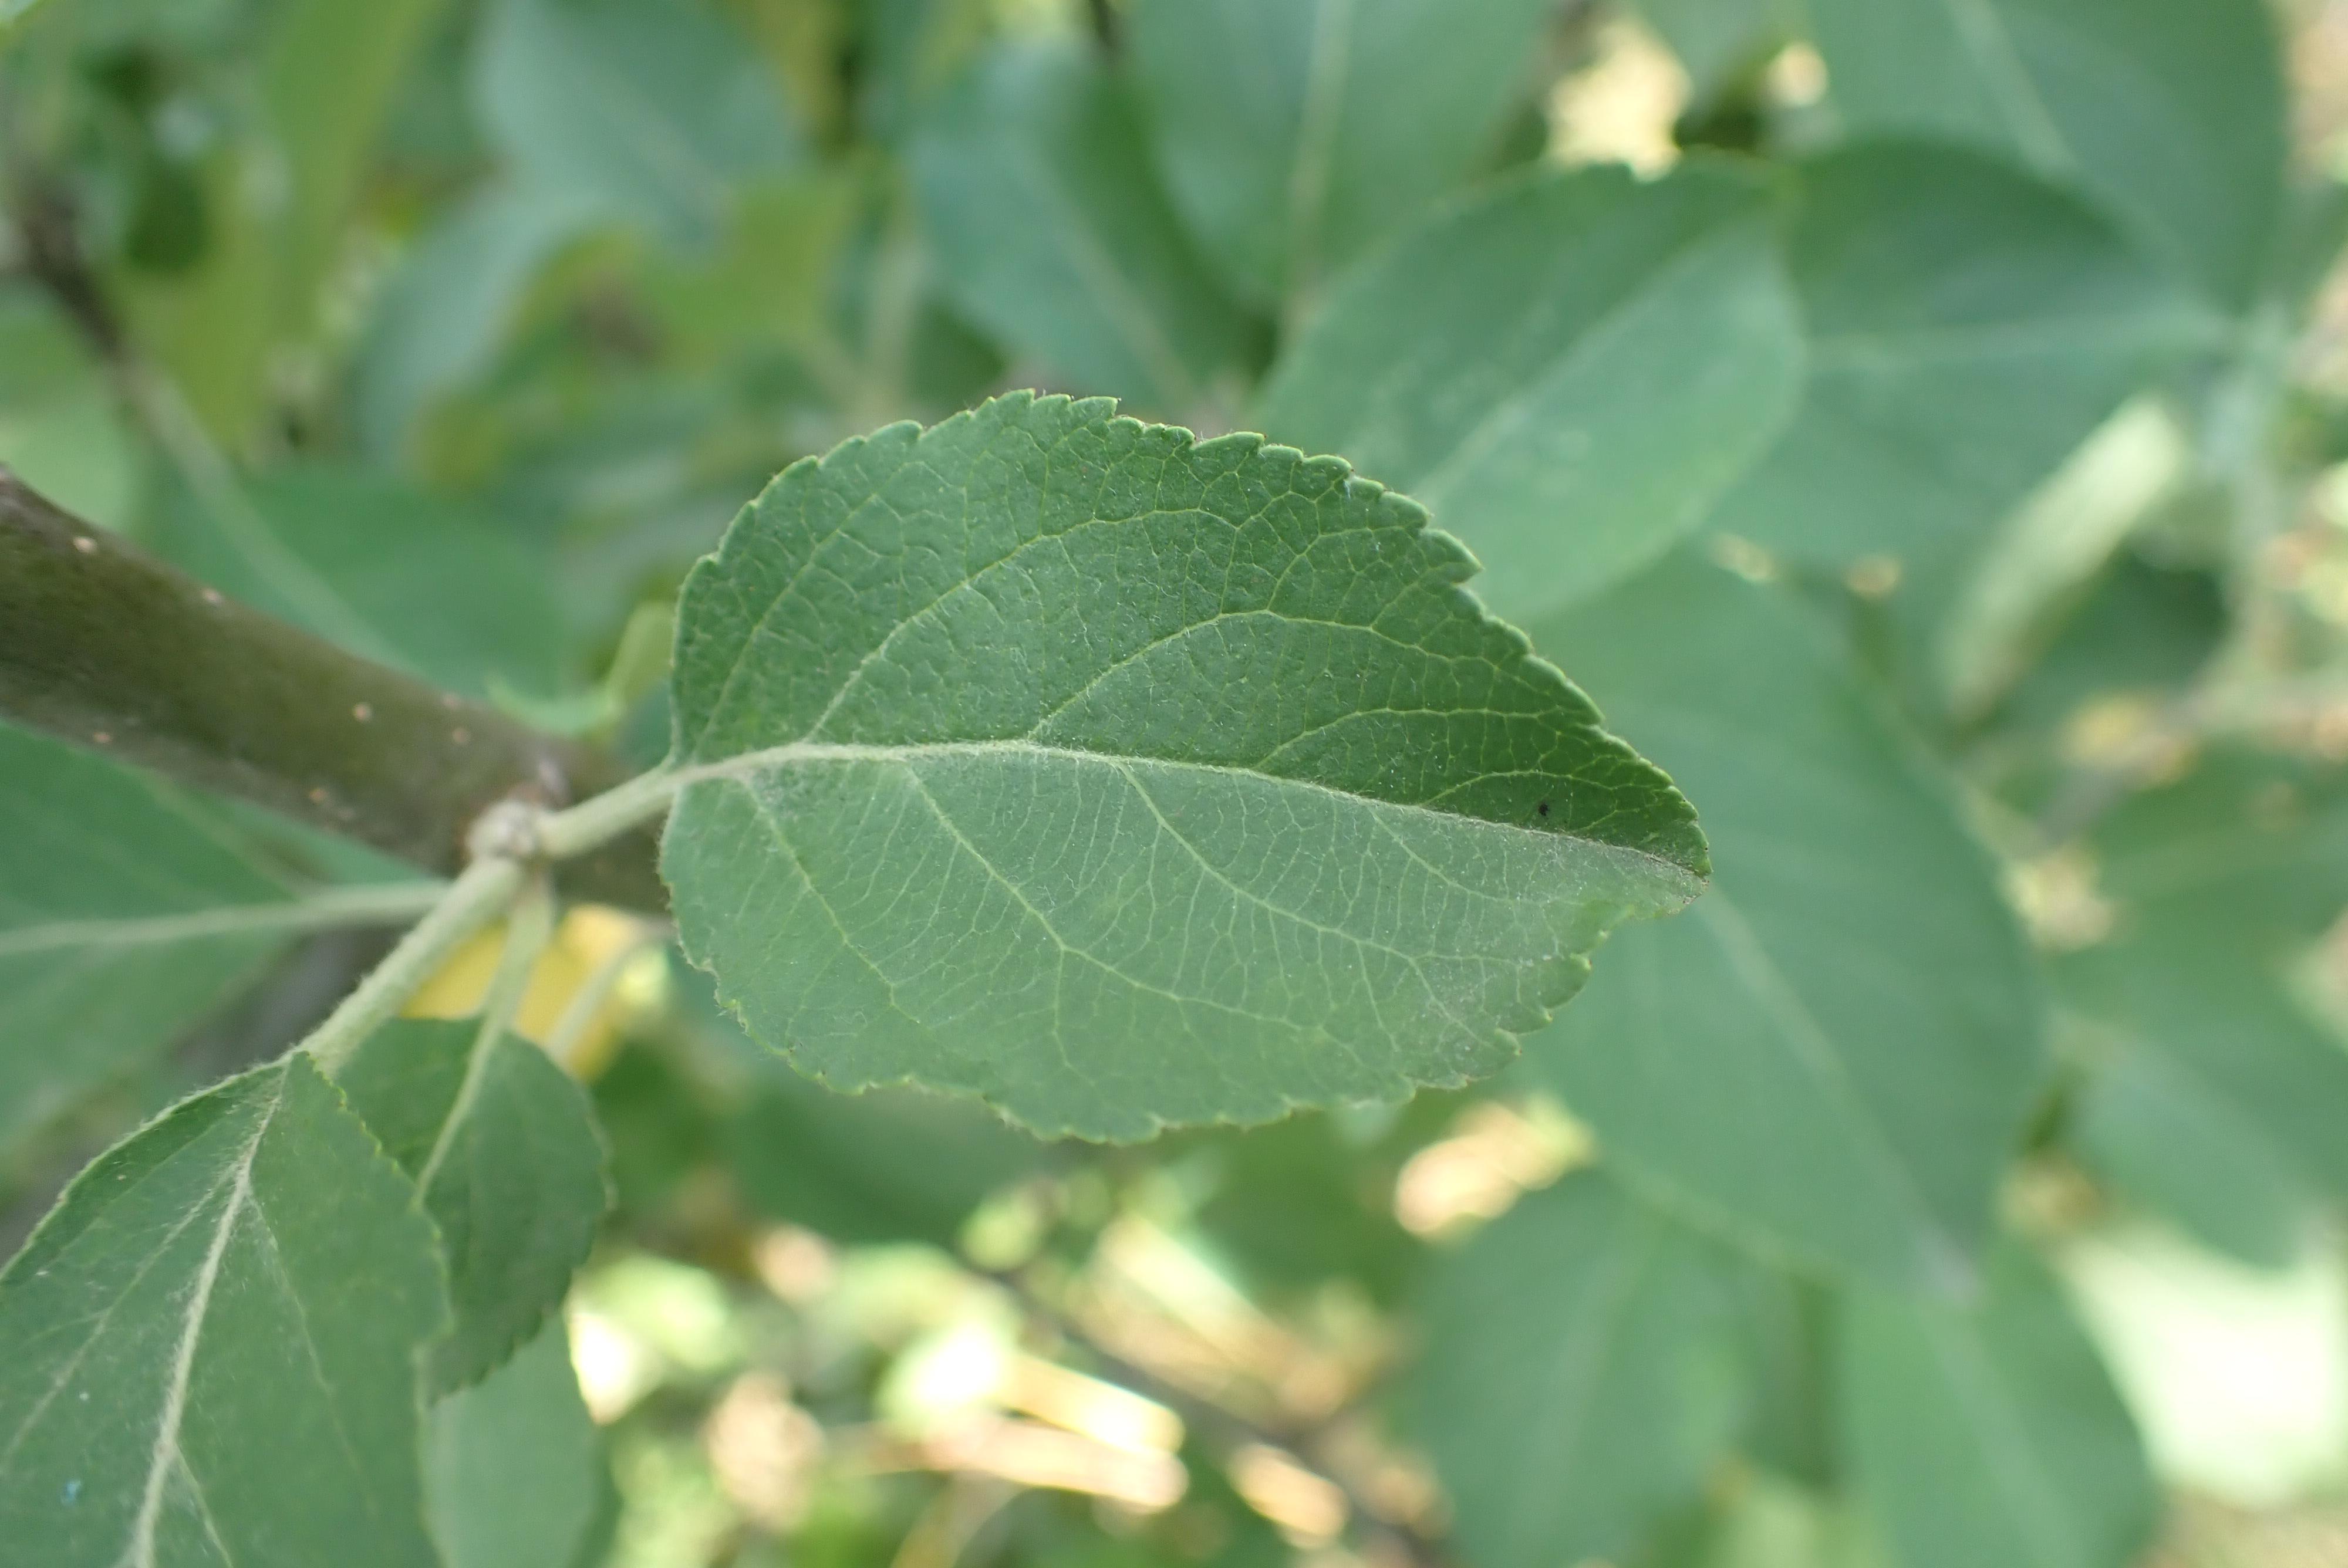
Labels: healthy